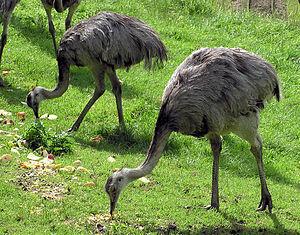
Les Esteros del Iberá ou Étangs de l'Iberá sont un vaste réseau de marécages et d'étangs qui s'étendent sur 15 000 à 25 000 km² dans la province de Corrientes, au nord-est de l'Argentine.
La province de Formosa est une province de l'Argentine, située au nord-est du pays. Elle est bordée à l'ouest par la province de Salta, au sud par celle de Chaco et à l'est comme au nord par le Paraguay. Sa capitale est Formosa.
Le Gran Chaco est une des principales régions géographiques d'Amérique du Sud, située dans le Cône Sud, elle s'étend en partie sur les territoires de l'Argentine, de la Bolivie, du Brésil et du Paraguay, entre les rivières Paraguay et Paraná à l'est, et l'Altiplano andin à l'ouest. Chaco est un terme qui provient du quechua chaku et qui signifie : « chasse »